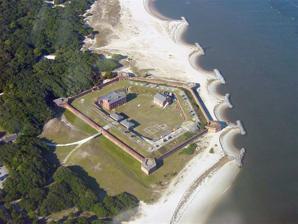
Building: Fort Clinch
Country: Unknown
Year built: 1736
United States historic place Fort Clinch U.S. National Register of Historic Places Fort Clinch aerial view, October 2003 Location Amelia Island , Nassau County , Florida Coordinates 30°42′16.88″N 81°27′16.06″W / 30.7046889°N 81.4544611°W / 30.7046889; -81.4544611 Built 1847-1869 Architectural style Brick Masonry Visitation 167,000 (an average year) NRHP reference No. 72000343 Added to NRHP November 15, 1972 Fort Clinch is a 19th-century masonry coastal fortification , built as part of the Third System of seacoast defense conceived by the United States. It is located on a peninsula near the northernmost point of Amelia Island in Nassau County , Florida . The fort lies to the northeast of Fernandina Beach at the entrance to the Cumberland Sound , in the northeast part of the state. Today it is included within the boundaries of Fort Clinch State Park . History Fort Clinch This site was first fortified in 1736 by the Spanish, when they held colonies in Florida. From 1736, various nations to control the territory have garrisoned and fortified this site to protect the entrance to the St. Marys River and Cumberland Sound. After the end of the Second Seminole War , the United States started construction of a fort, later named Fort Clinch, in 1847. It was part of its Third System of coastal defenses conceived earlier in the century, which guided fortifications throughout this period. The fortified compound is pentagonal in shape, with both inner and outer walls, and consists of almost five million bricks. There are corner bastions and embrasures in the outer walls and several structures in the interior courtyards, including a two-story barracks. The fort was named in honor of General Duncan Lamont Clinch after his death in 1849. General Clinch fought in the War of 1812 and was an important figure in the First and Second Seminole Wars . Confederate forces seized the fort in early 1861. It was used as a safe haven for Confederate blockade runners during the first year of the Civil War . However, changes in technology, specifically the development of rifled cannon, had improved weaponry to the point that the fort's brick walls were vulnerable to attacks and thus obsolete. In March 1862 General Robert E. Lee ordered abandonment of the fort in order to use scarce troops in other areas. Afterwards Federal troops re-occupied the fort, taking control of the adjacent Georgia and Florida coasts. They used the fort as the base of Union operations in the area throughout the Civil War. The fort was placed on caretaker status in 1869; it remained so until 1898, when the Army garrisoned it during the short Spanish–American War . In September of that year, the Army abandoned it again. The fort gradually deteriorated. During the Great Depression , workers of the Civilian Conservation Corps (CCC) began restoration of the fort during the 1930s. It was restored to the Civil War era. In 1935, the State of Florida bought 256 acres (1.0 km 2 ) that included the then-abandoned fort and the surrounding area. Fort Clinch State Park including the fort, opened to the public in 1938. The fort was closed to the public during World War II and used as a communications and security post. It was re-opened to public visits after the war ended. The fort was placed on the National Register of Historic Places in 1972. It is interpreted largely in terms of its use as a base of Union operations during the American Civil War . State Park personnel reenact military life at the fort, which is open from 8:00am until sundown, year-round. Recreational activities Fort Clinch has a living history program. Visitors can interact with and learn from reenactors who dress in period-appropriate fashion and portray individuals who lived in the 1860s. On the first weekend of every month a soldier garrison fires cannons and demonstrates other battlefield skills. Photos The entrance (2015) One of the walls facing Cumberland Sound An inner wall (2015) Cannons inside the fort A window for firing a rifle Notes